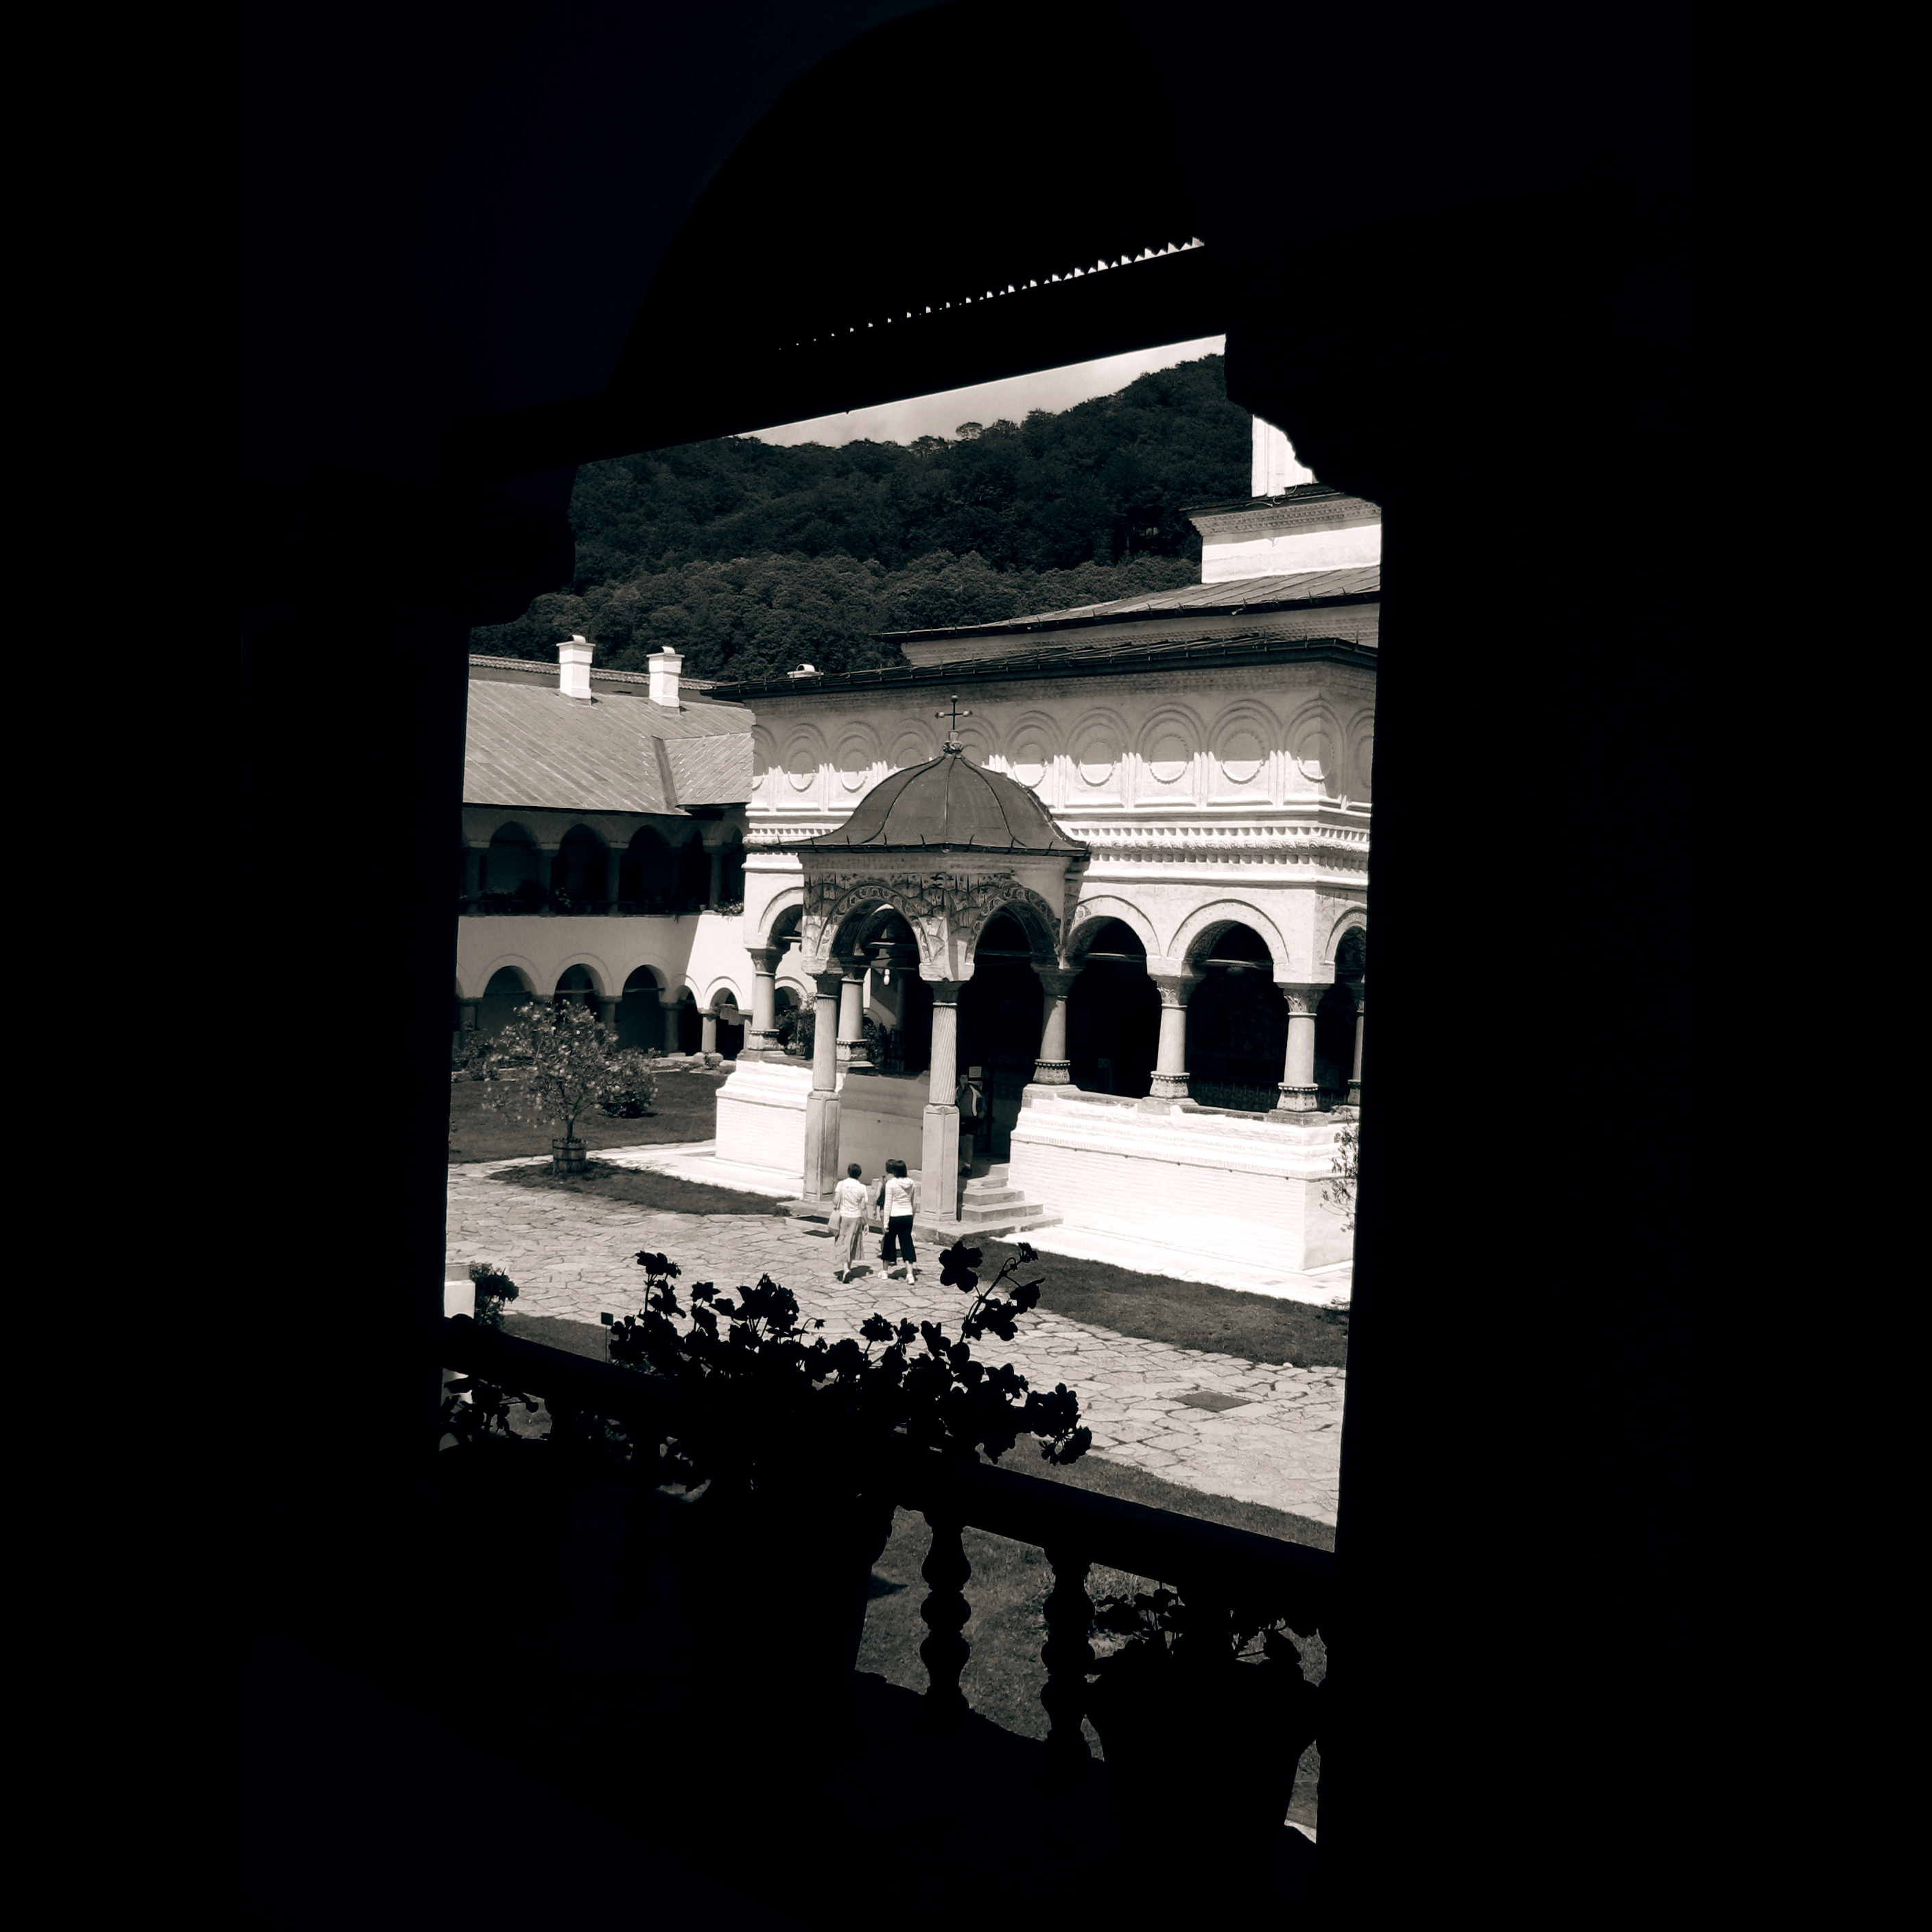
light, black and white, architecture, white, photography, building, monument, photo, arch, religion, darkness, church, black, monochrome, christian, photos, religious, de, temple, monastery, churches, photograph, fotografie, history, christianity, romana, image, arc, orthodox, unesco, eastern, shape, romania, convent, bor, biserica, arhitectura, wallachia, muntenia, tara, romaneasca, orthodoxy, romanian, ortodoxa, patrimoniu, manastire, ortodoxia, ortodoxie, ecclesiastical, bisericeasc, cladire, edificiu, valahia, tararomaneasca, oltenia, brancovenesc, brancoveanu, brancovan, horezu, hurez, hurezi, hurezimonastery, monasteryofhorezu, lmivliiaa09894, cre tinism, cre tin, br ncoveneasc, m n stireahurezi, carhitecturabr ncoveneasc, monochrome photography, ancient history